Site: brandenburg
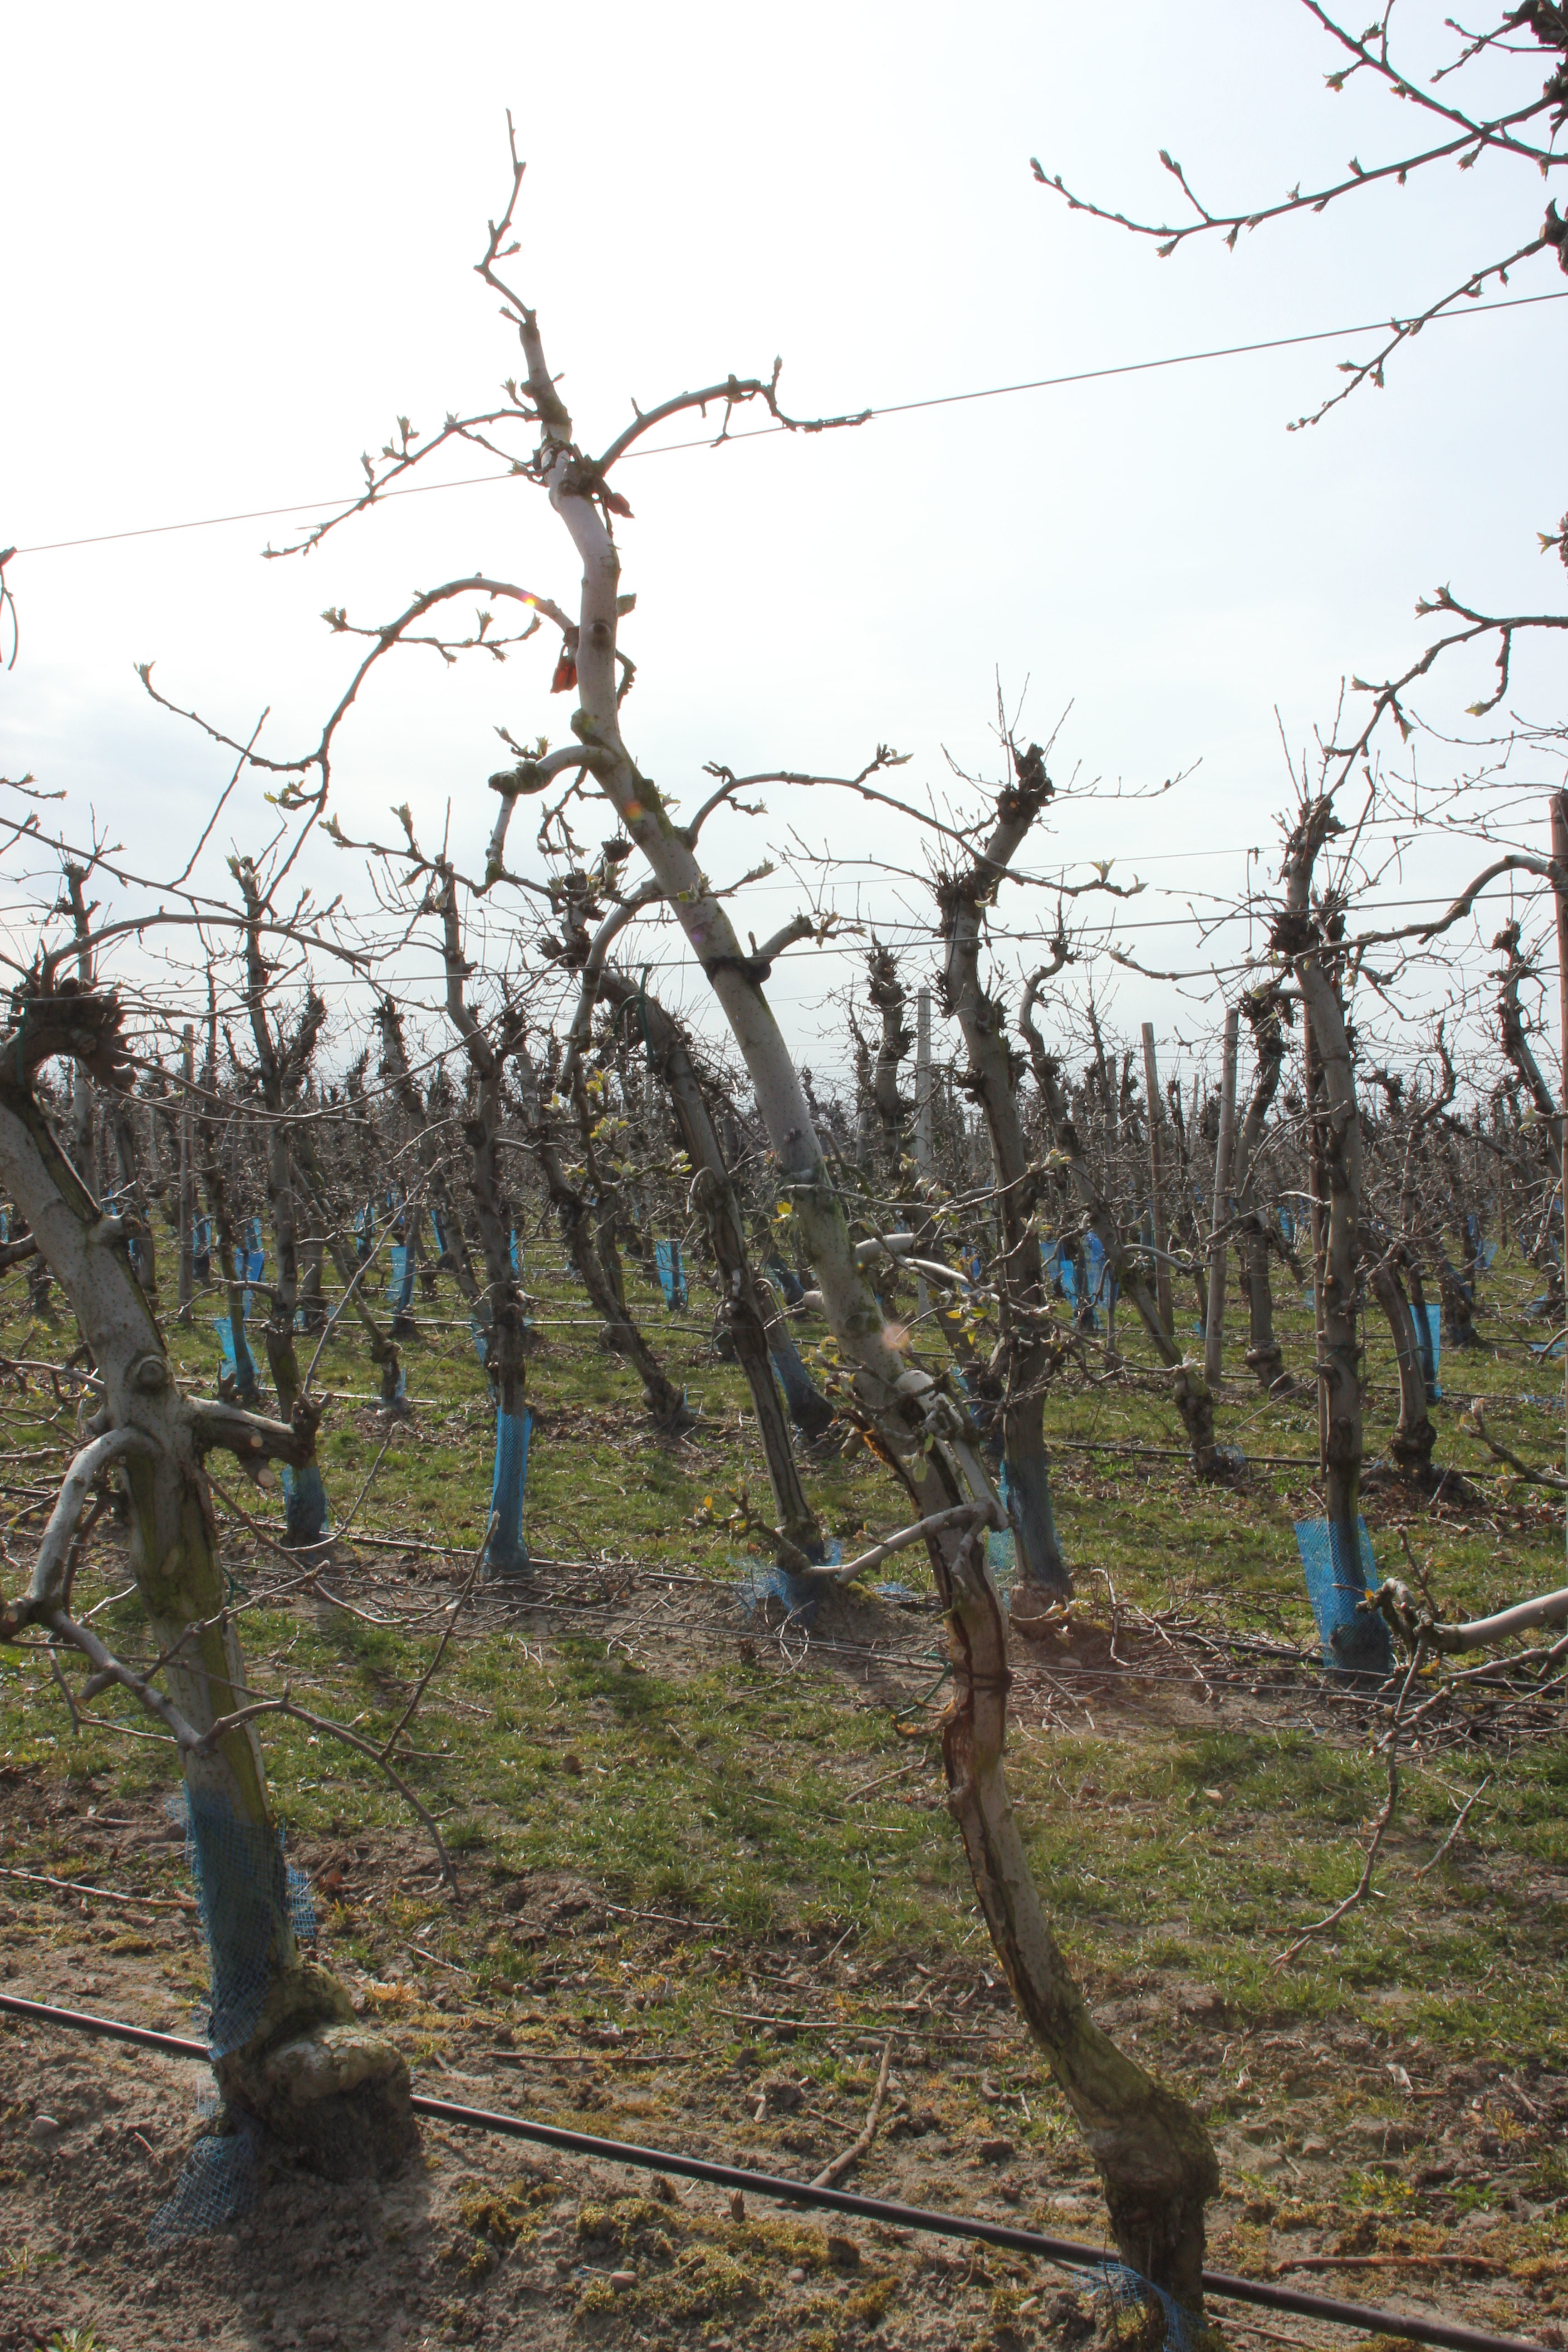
Growth stage (BBCH 54): Inflorescence emergence